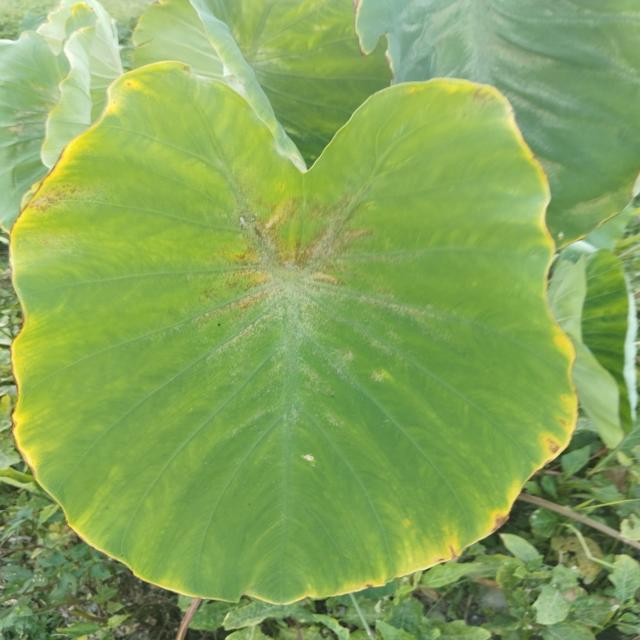
Label: Mid_Blight